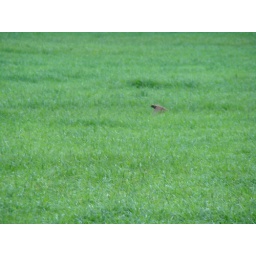
Bird flying over the grass